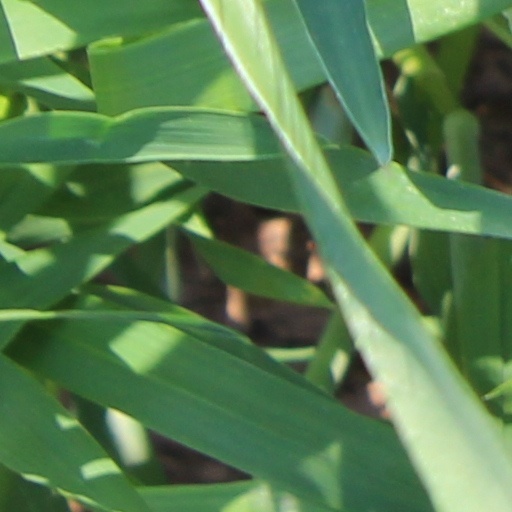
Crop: wheat